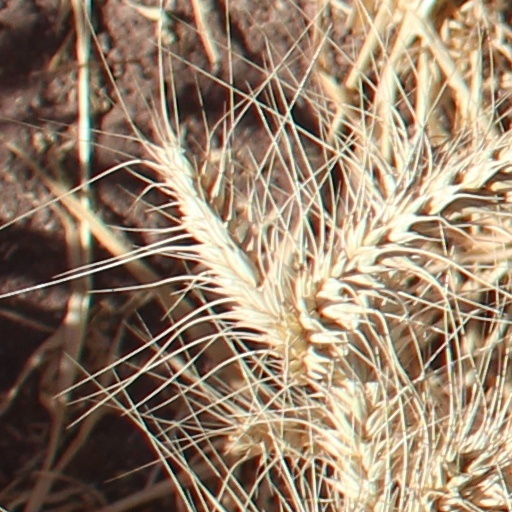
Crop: wheat